Unconditional love

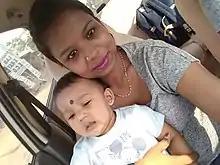
Parental love is said to be the best example of unconditional love.

Unconditional love is known as love without judgment. There are many ways of describing unconditional love, but most will agree that it is that type of love which has no bounds and is unchanging.